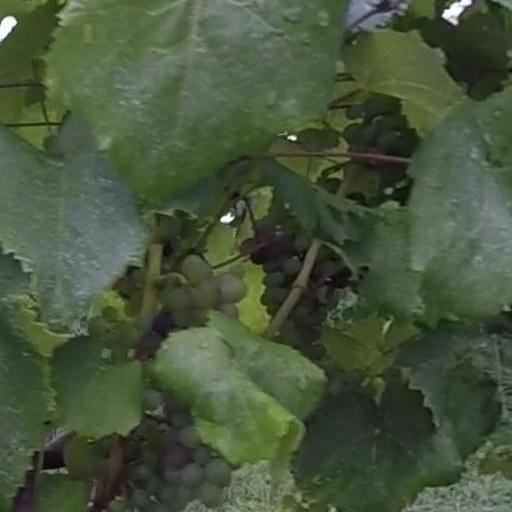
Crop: grape